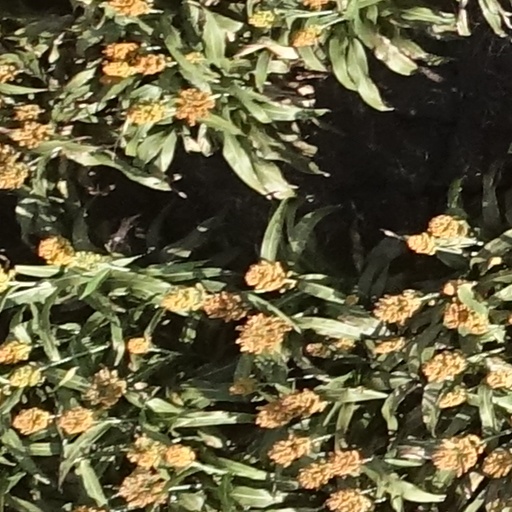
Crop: sorghum